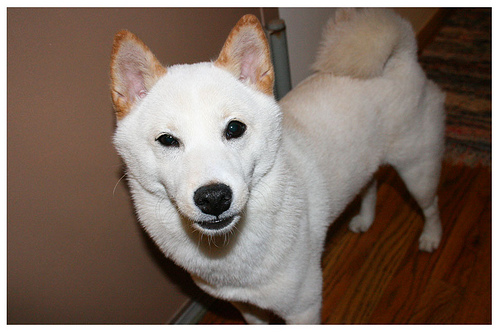
Animal: dog
Breed: shiba_inu